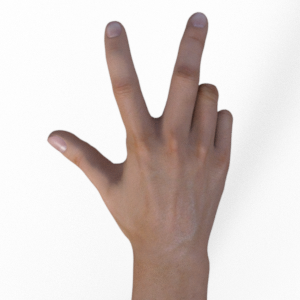
Label: scissors